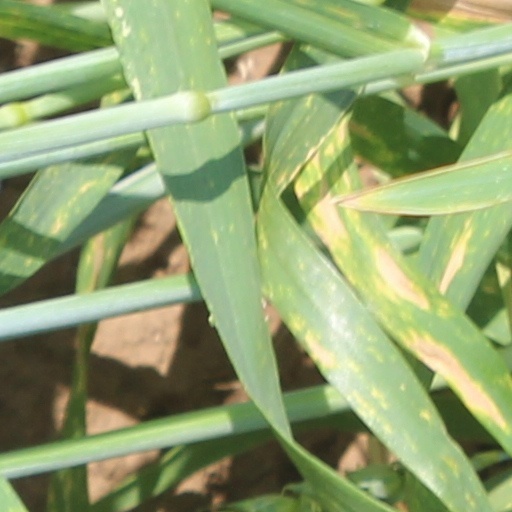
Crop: wheat